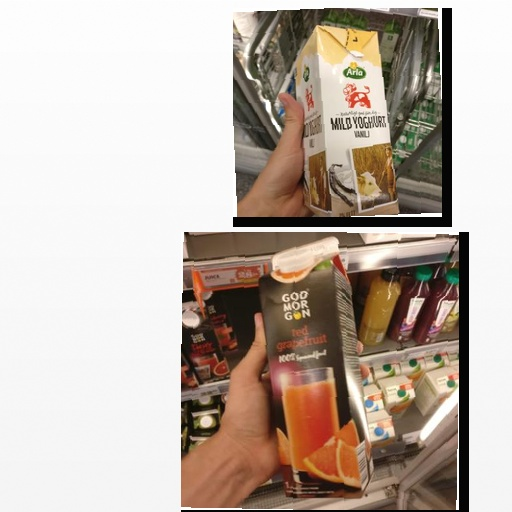
Food items: vanilla_yoghurt, red_grapefruit_juice